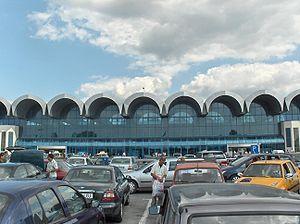
Terminal des arrivées à l'aéroport Henri-Coanda (Bucarest, Roumanie).